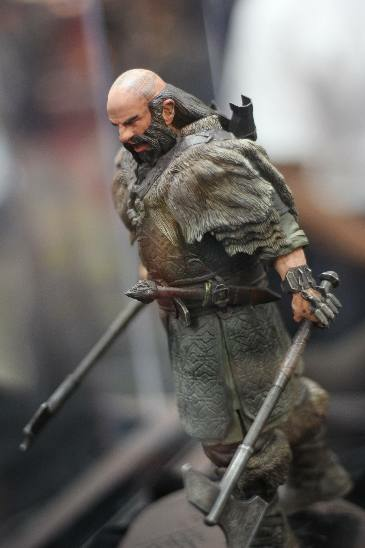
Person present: No